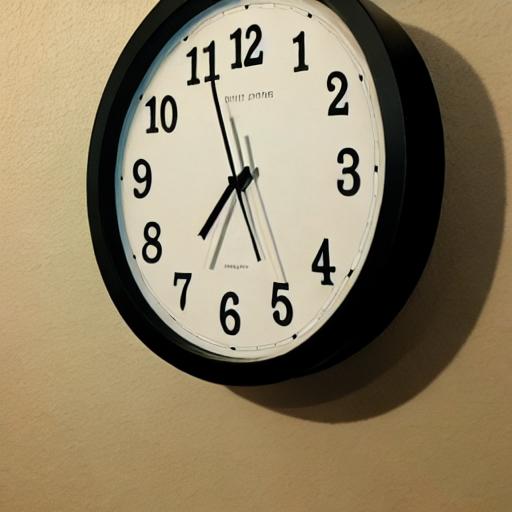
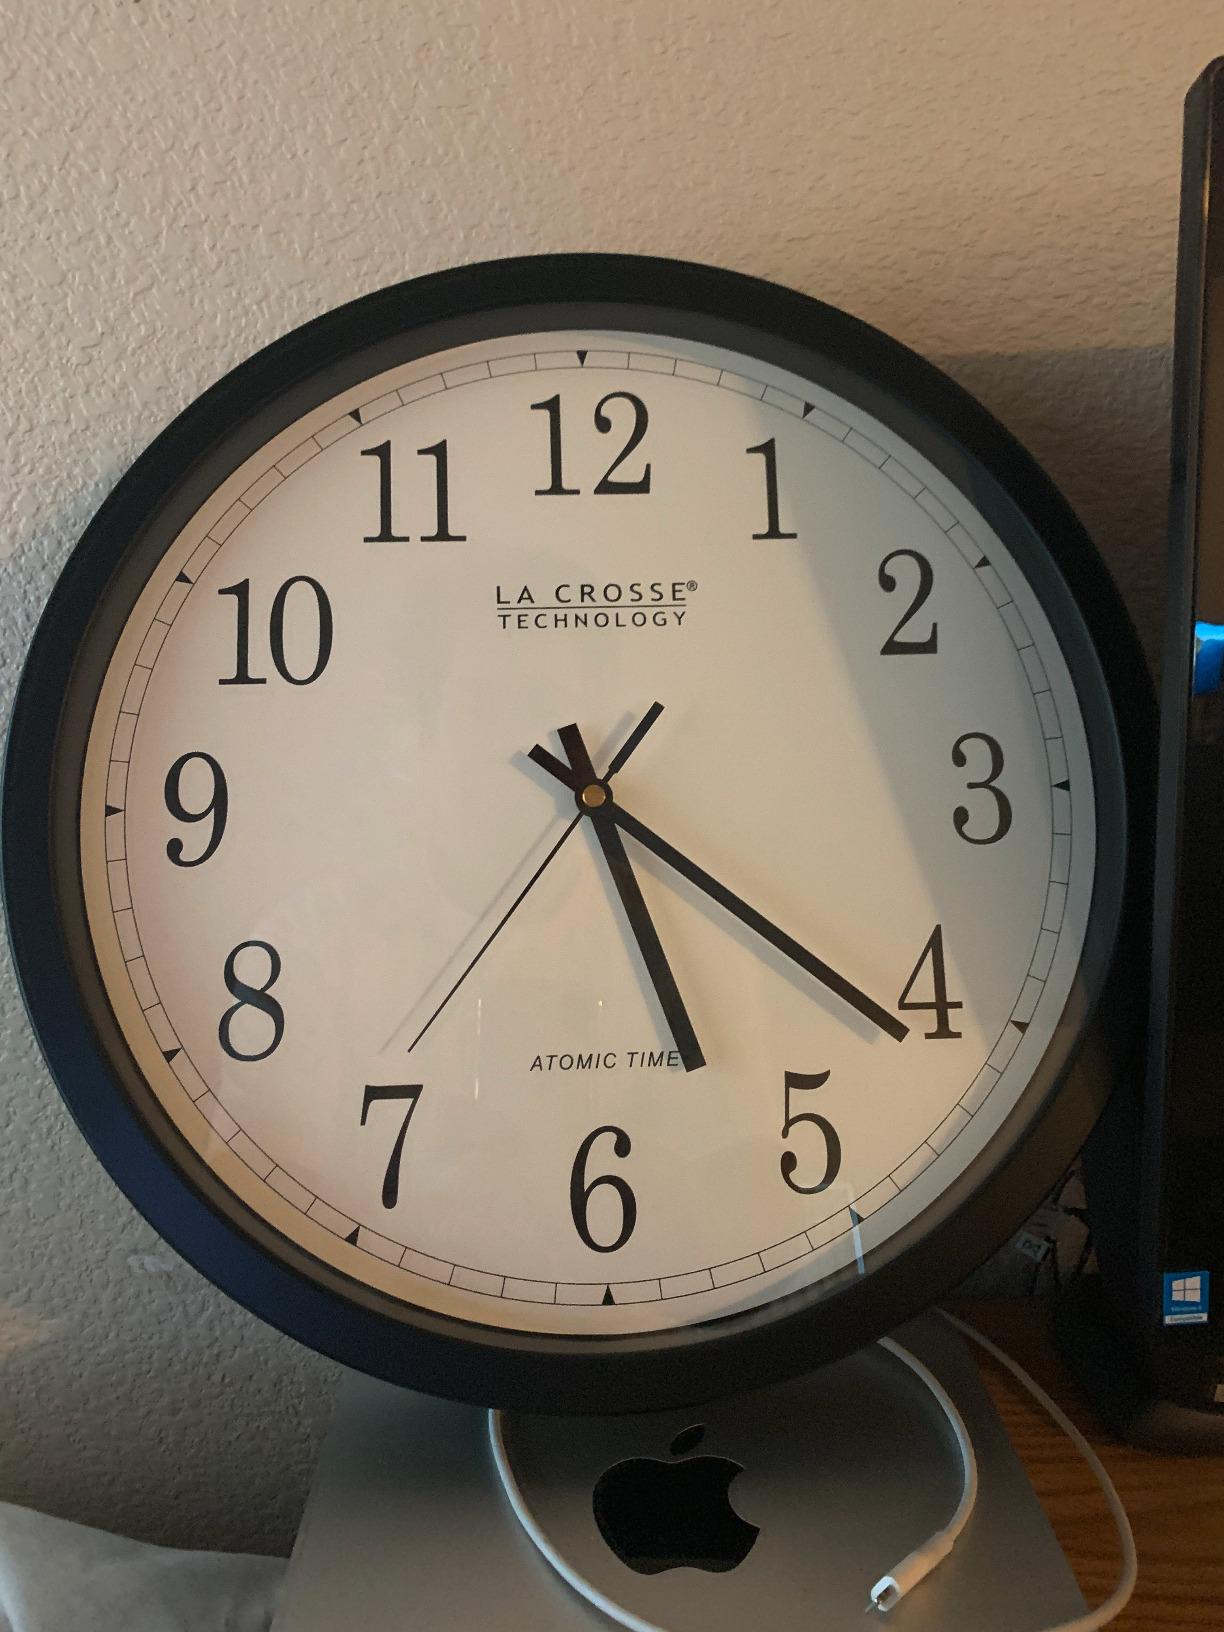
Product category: clock
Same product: no